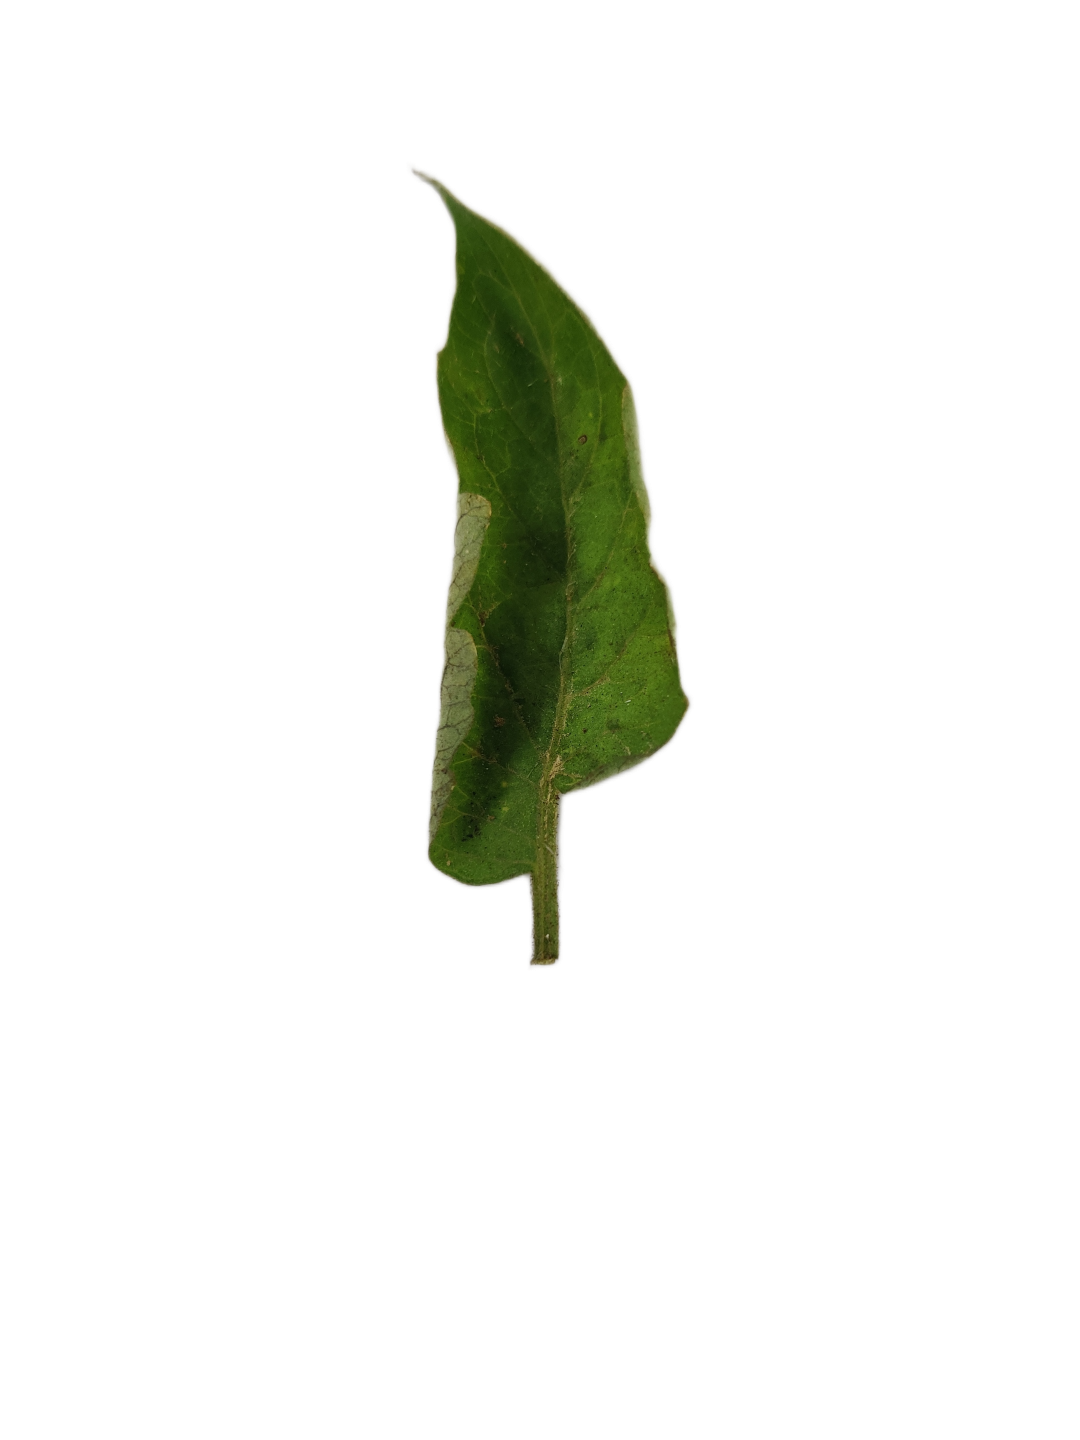
Crop: Tomato
Label: Mosaic